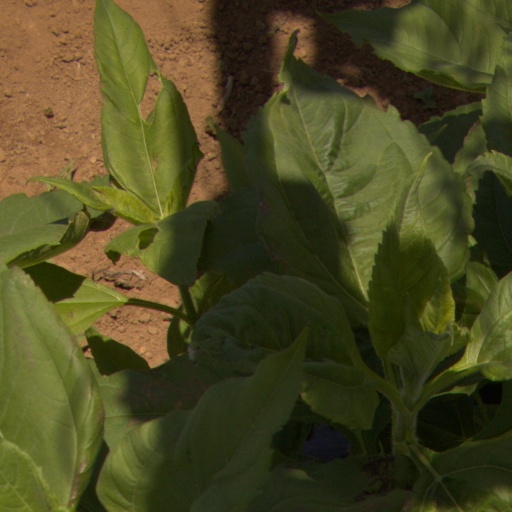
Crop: Jerusalem artichoke